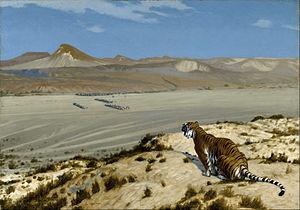
Jean-Léon Gérôme, né à Vesoul le 11 mai 1824 et mort à Paris le 10 janvier 1904, est un peintre et sculpteur français, membre de l'Académie des beaux-arts. Il composa des scènes orientalistes, mythologiques, historiques et religieuses. À partir de 1878, il réalise des sculptures, principalement réalisées en polychromie, ses sculptures représentent souvent des scènes de genre, des personnages ou des allégories.